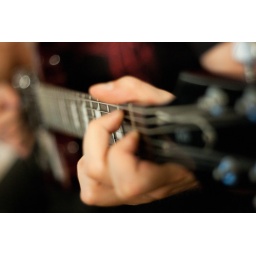
Working on 'The Well Travelled Road'. Recording electric guitar in the home studio.